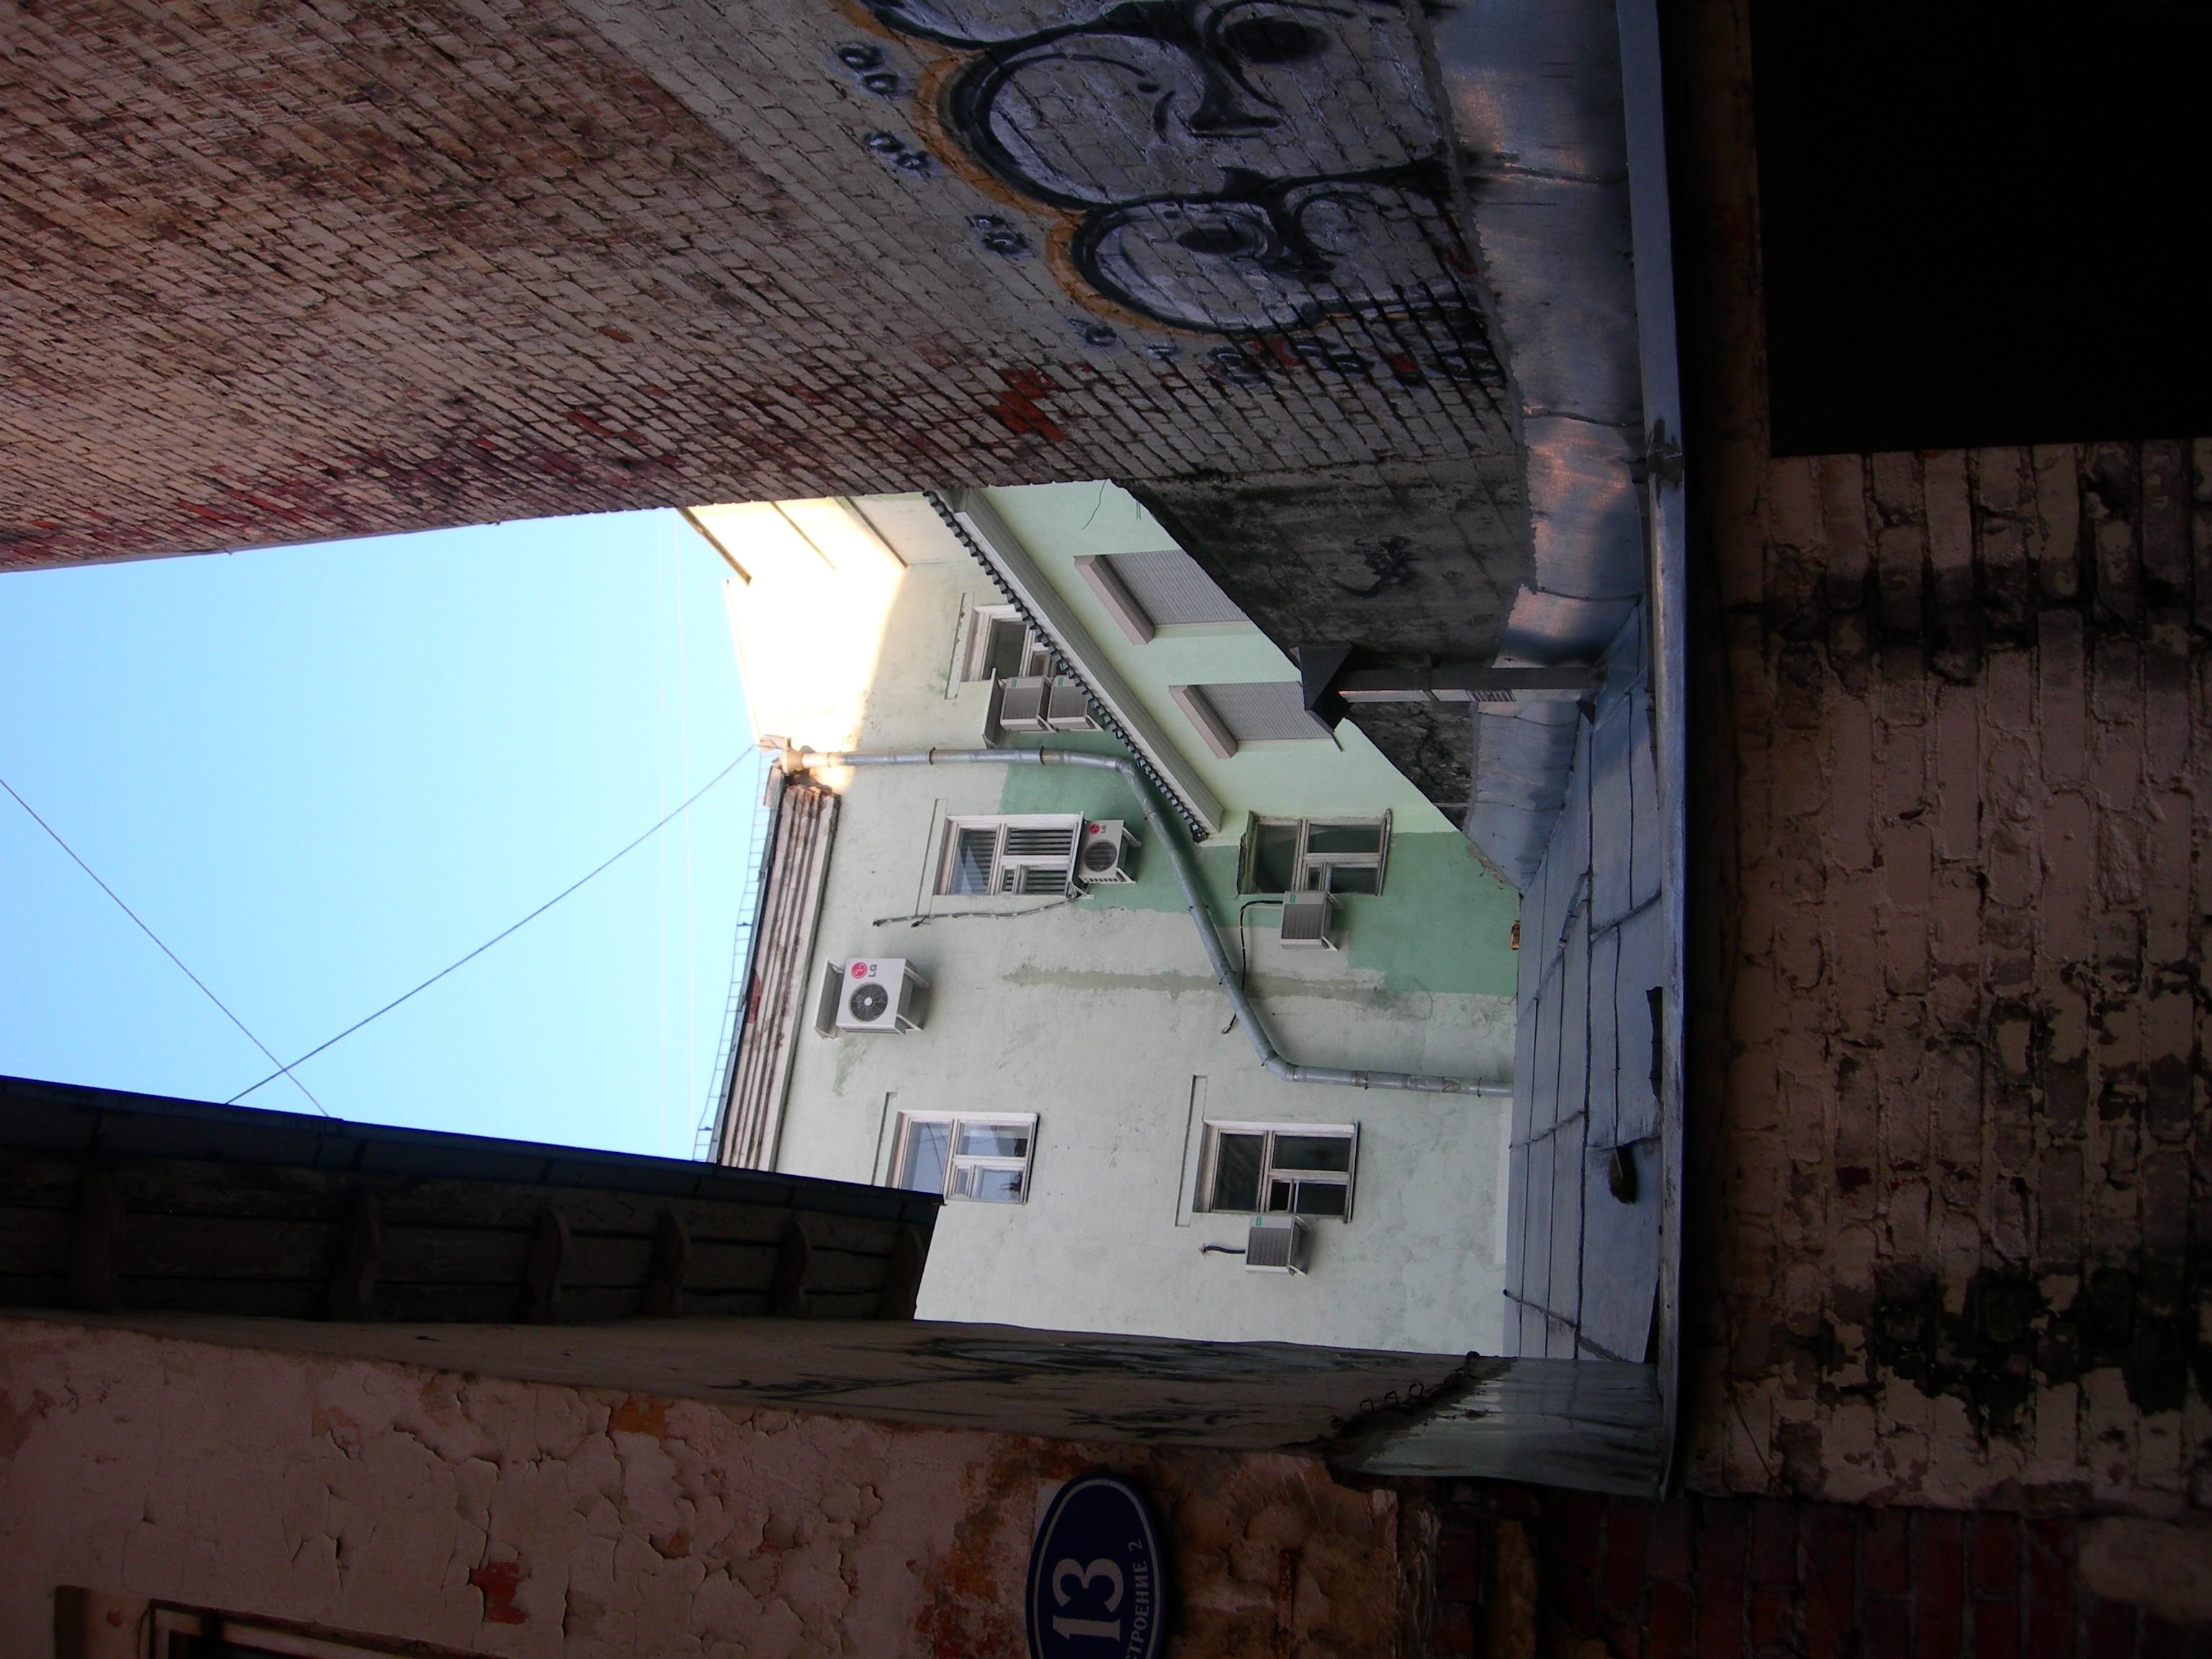
light, architecture, wood, white, street, house, city, wall, cityscape, color, blue, nikon, lighting, design, photograph, moscow, image, tourist attraction, cityscapes, shape, coolpix, 7900, e7900, urban area